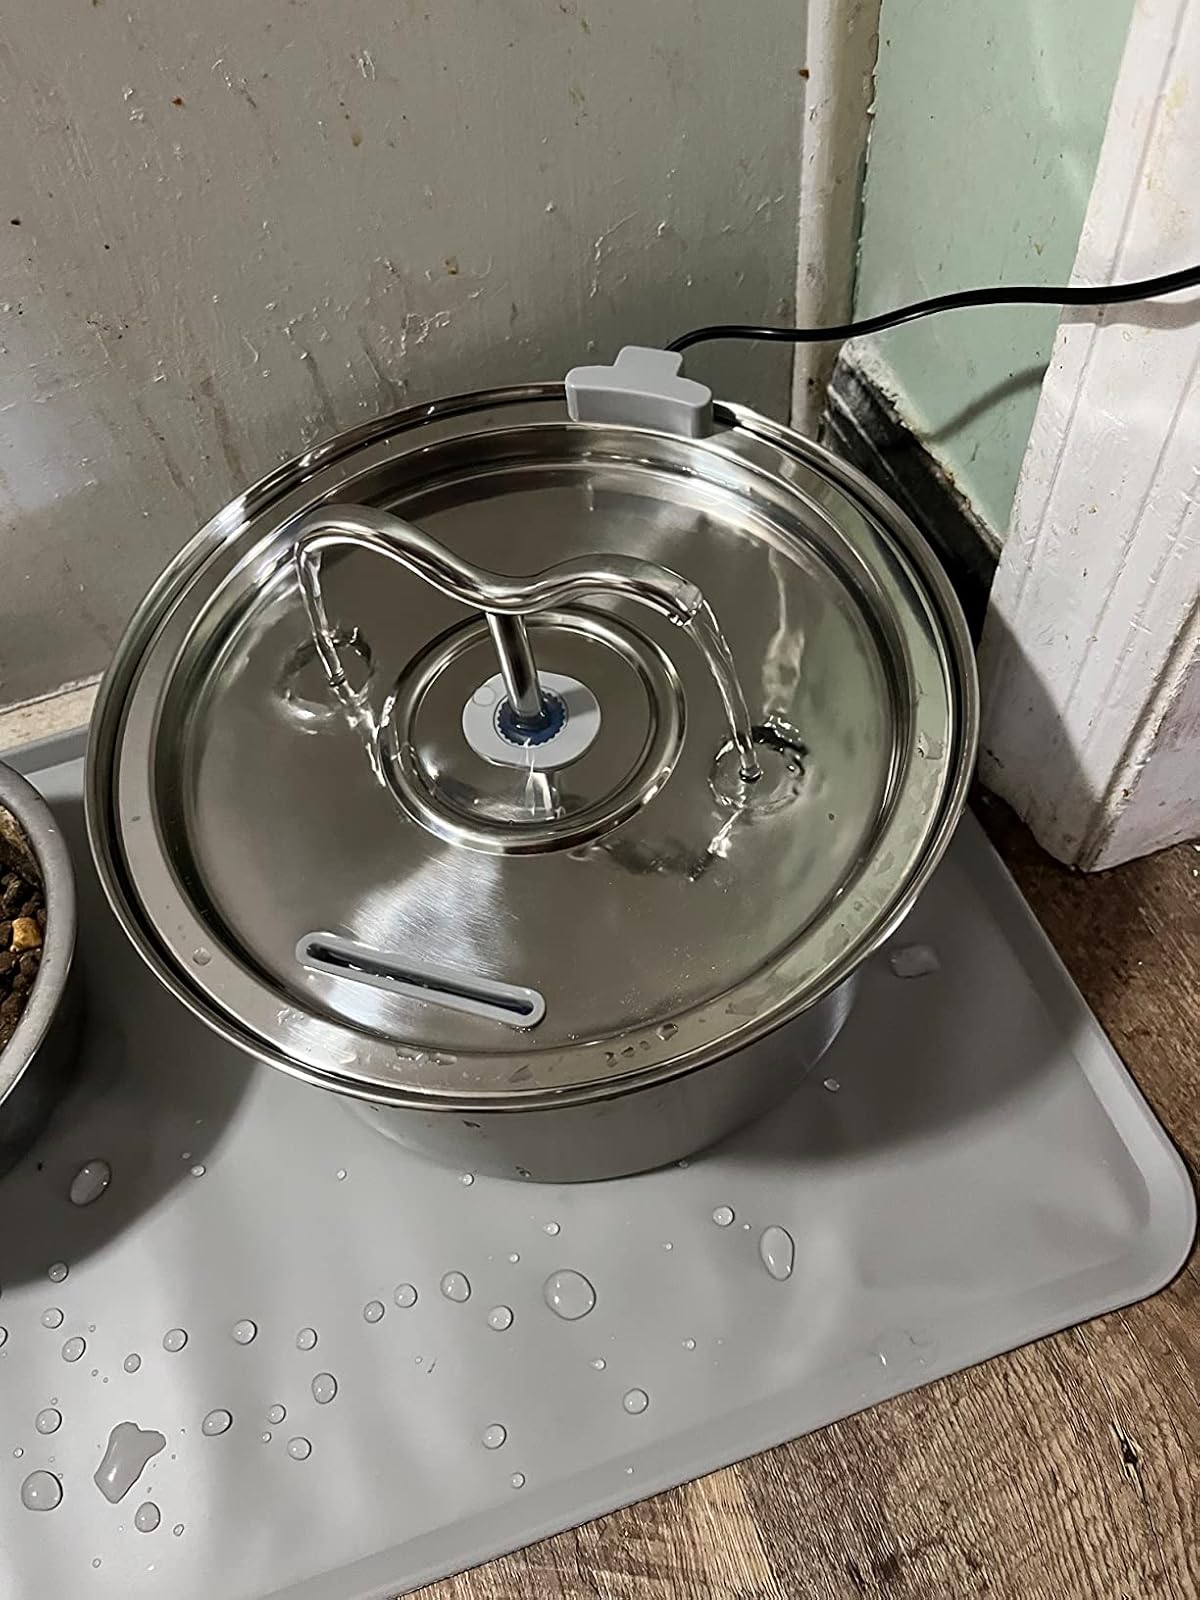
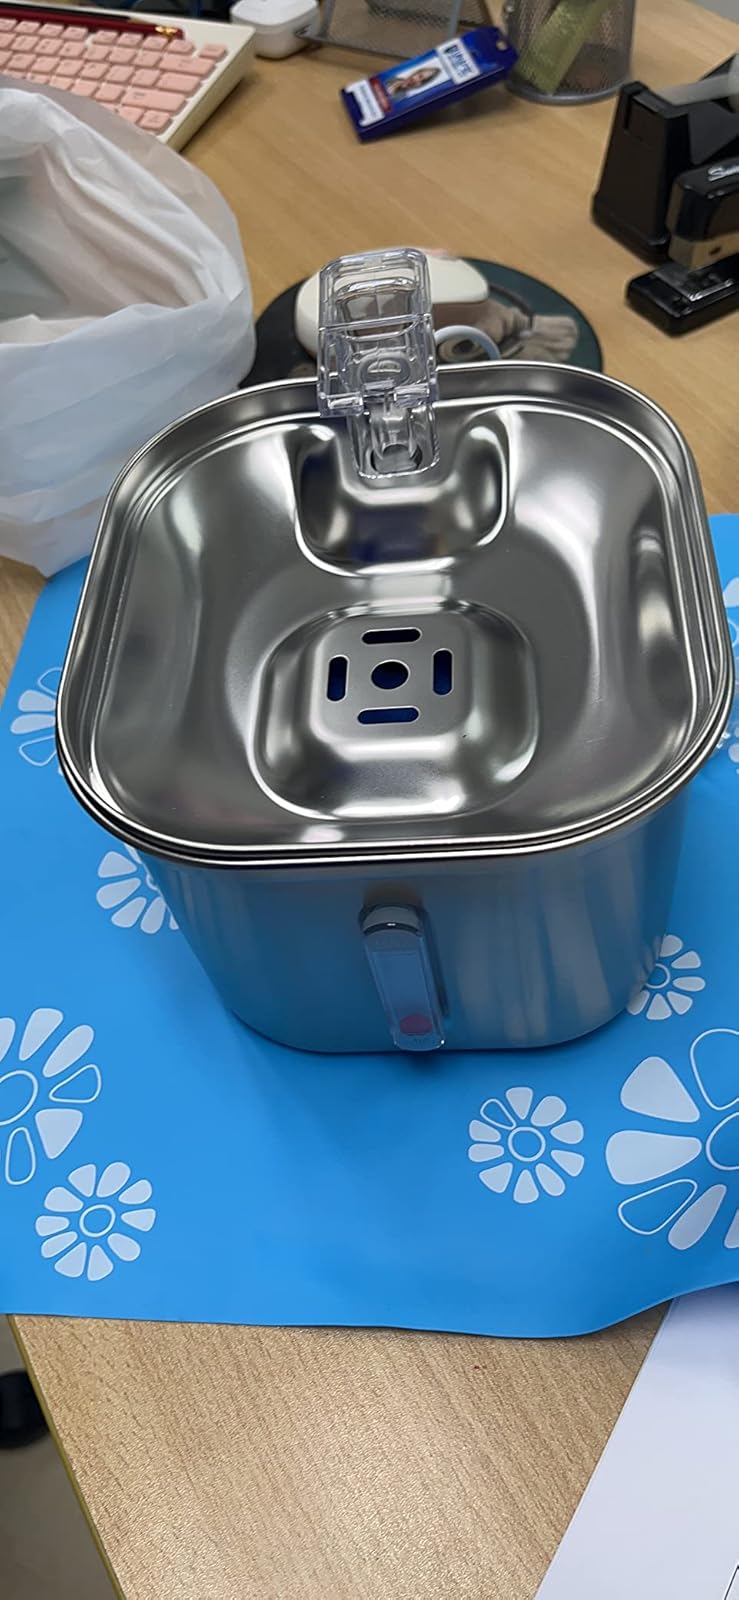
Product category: items_bowl
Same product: no